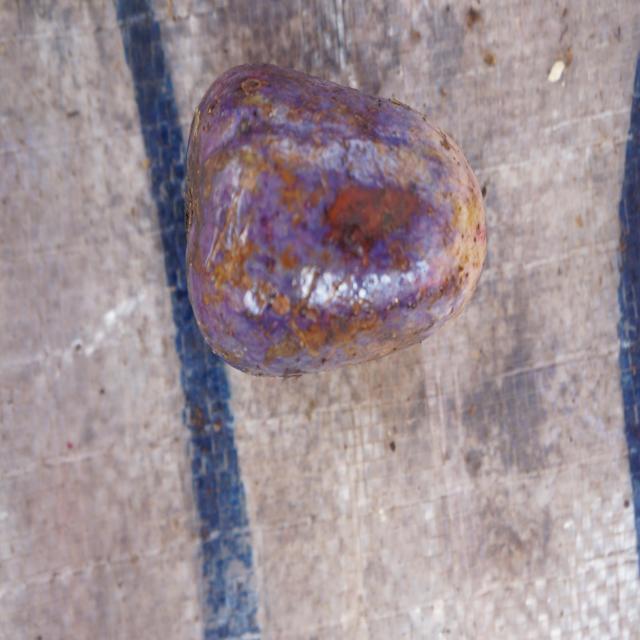
Plum grade: unaffected